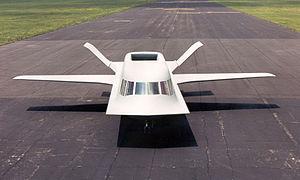
Le Tacit Blue est un démonstrateur technologique visant à étudier la furtivité, et un radar de détection de cibles au sol à faible chance d'interception. Il a été construit par Northrop afin de tester les technologies qui seront utilisées sur le B-2, sur l'E-8 Joint STARS et sur le missile AGM-137 TSSAM. Il est considéré comme l'un des démonstrateurs les plus réussis ayant été financés.